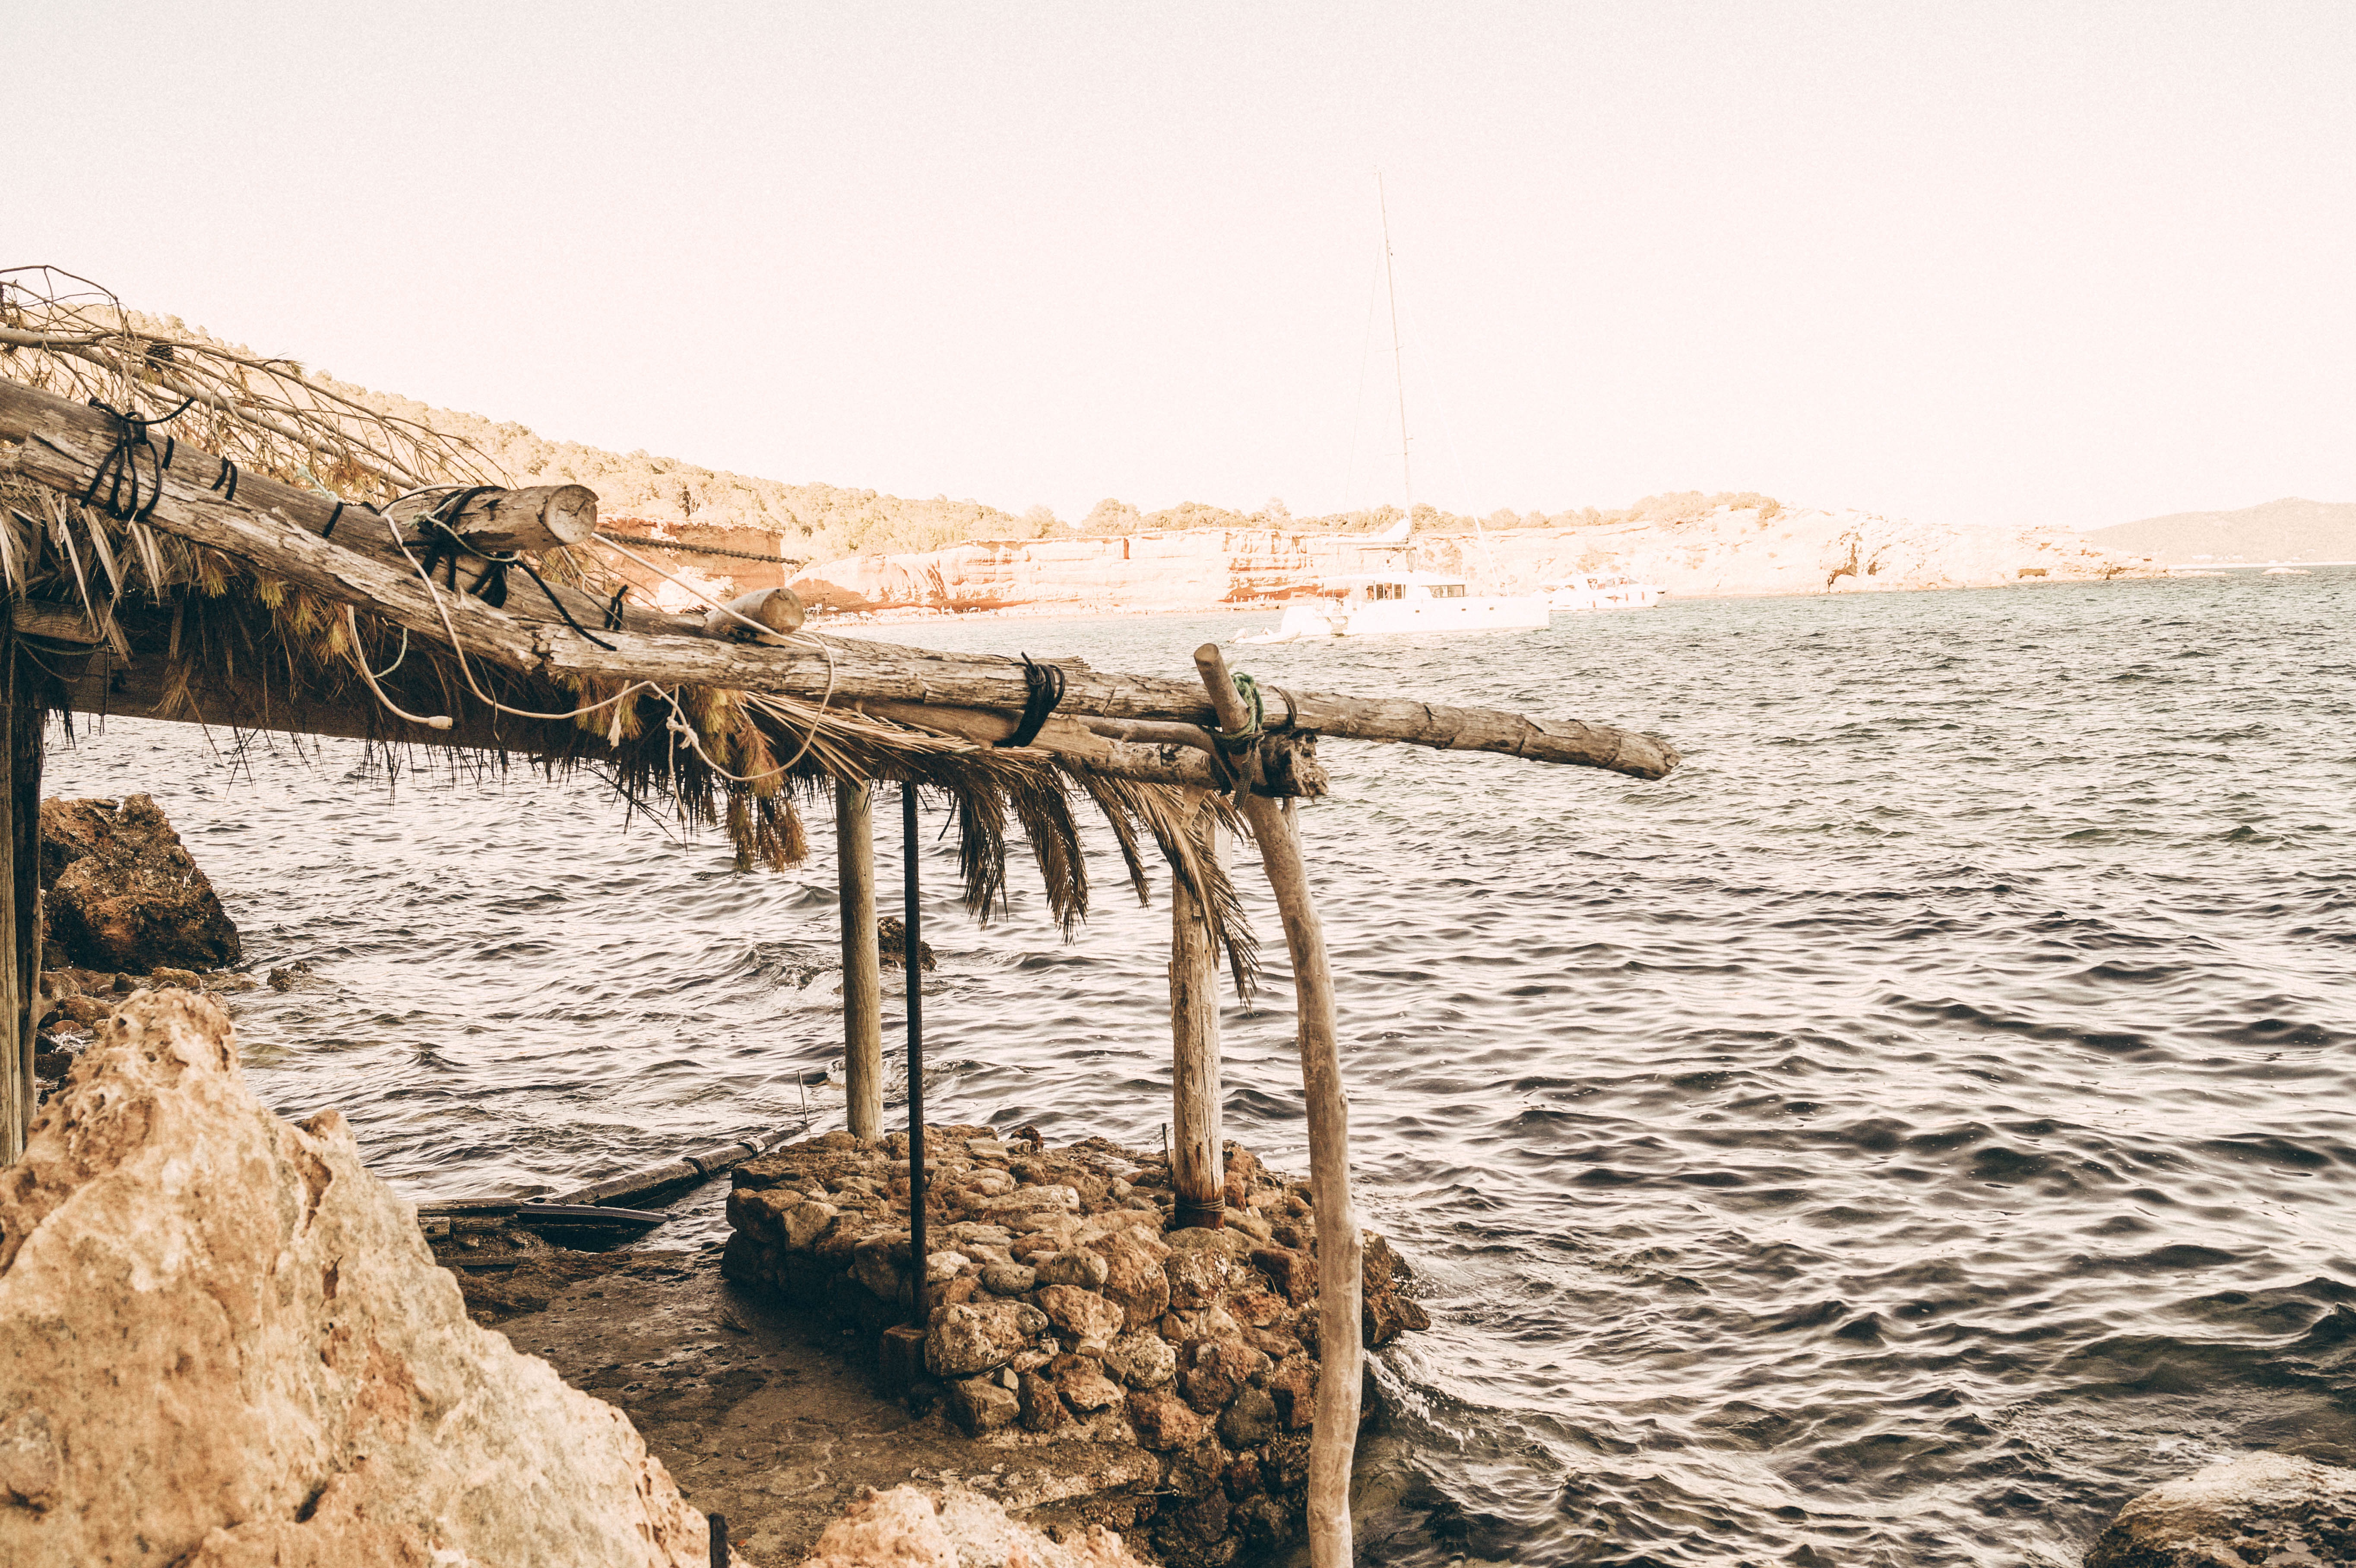
beach, sea, coast, water, sand, rock, ocean, shore, wave, cliff, terrain, geology, wadi